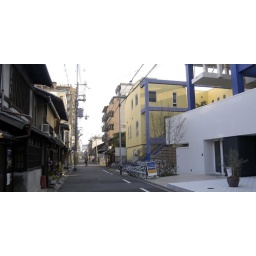
I'm staying at K's House hostel, which is in two buildings, the white and yellow ones on the right. I'm in the yellow one.